2009 in poetry

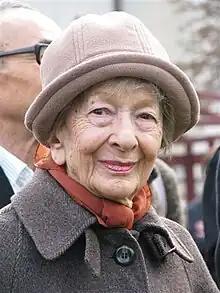
Wisława Szymborska on October 23

Books of poetry were published this year by Igor Bulatovsky, Ilya Kucherov, Dmitry Grigoryev, Natalya Chernykh, Aleksey Porvin, Boris Khersonsky, Aleksandr Mironov, Gali-Dana Singer and Vadim Mesyats